Mazda

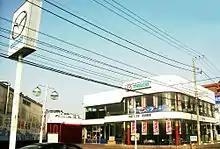
Japanese Mazda dealership in Saitama, Japan

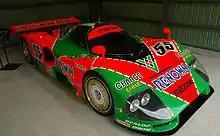
The Mazda 787B, winner of the 1991 24 Hours of Le Mans race

, the United States is Mazda's biggest market, followed by China and Japan. Mazda's market share in the U.S. fell to a 10-year low of 1.7 percent in 2016. Mazda's brand loyalty was 39 percent in 2016, below the industry average of 53 percent. On October 24, 2022, Mazda decided to get rid of assets in Russia, with the company transferring a stake in a joint venture in Vladivostok to Sollers JSC for 1 euro.